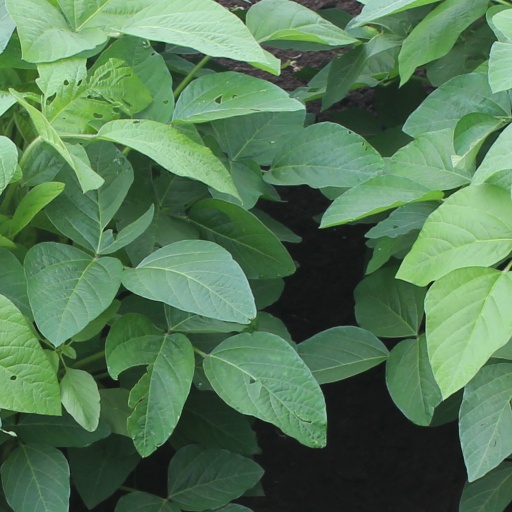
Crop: soybean